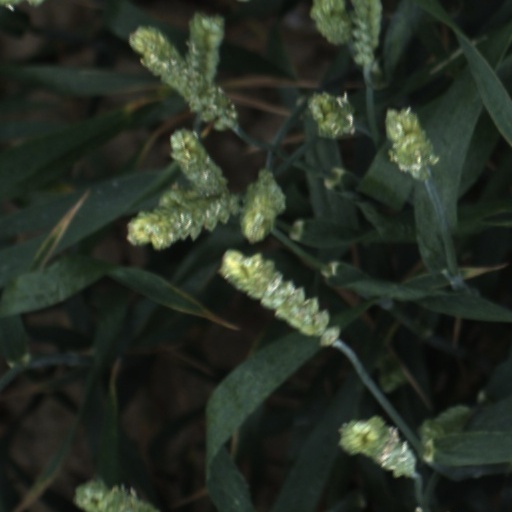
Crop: wheat